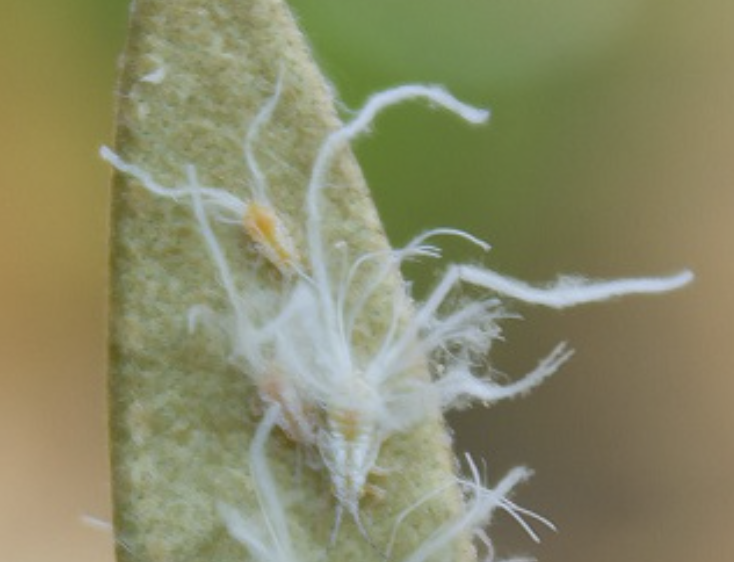
Label: mealybug_infestation